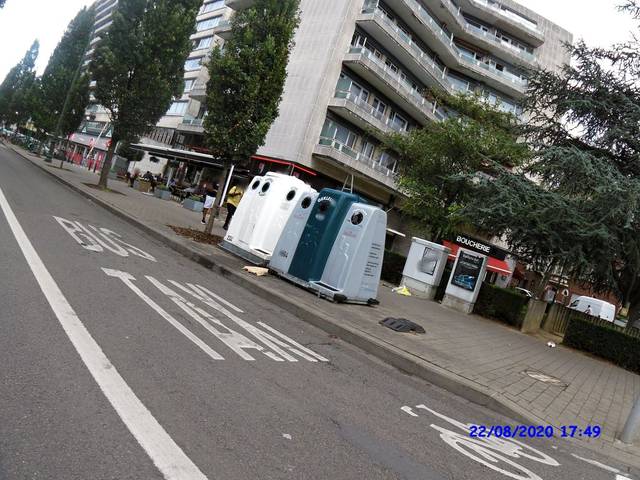
Region: Belgium
Coordinates: 50.858, 4.31